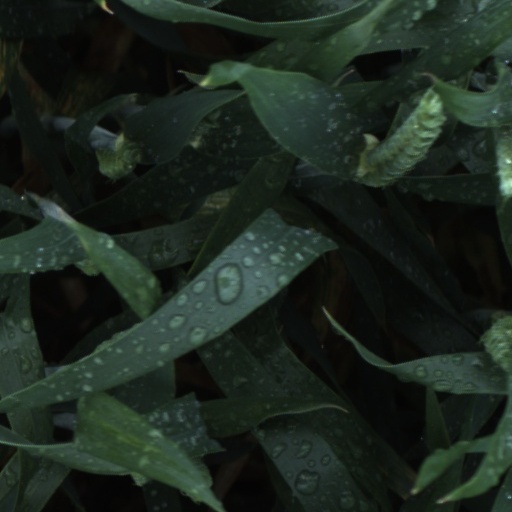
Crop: wheat